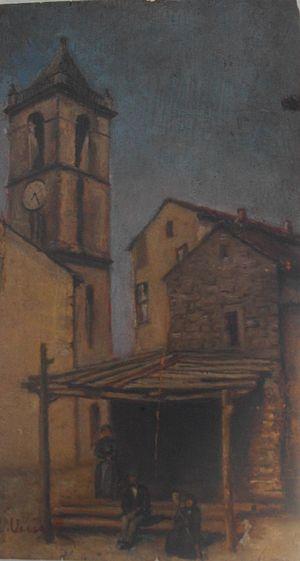
""Clocher du village d'Ucciani"", Corse"